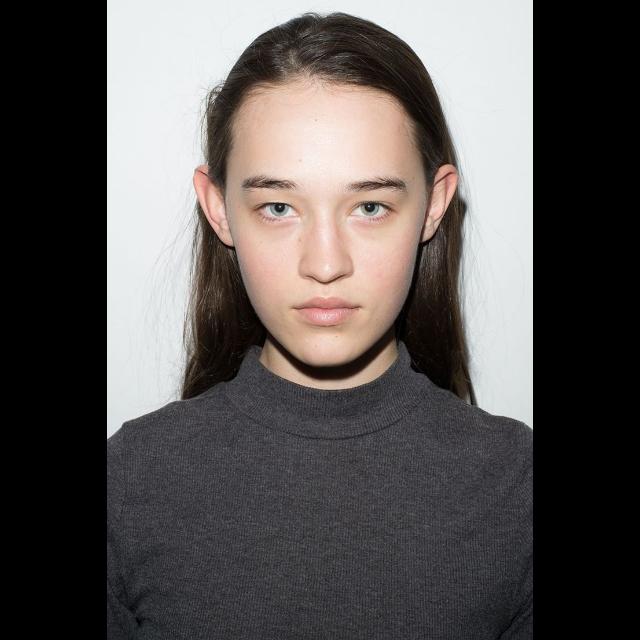
Portrait style: Real Portrait